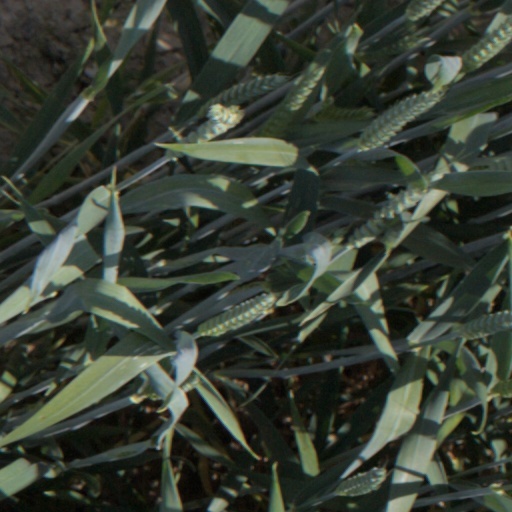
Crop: wheat